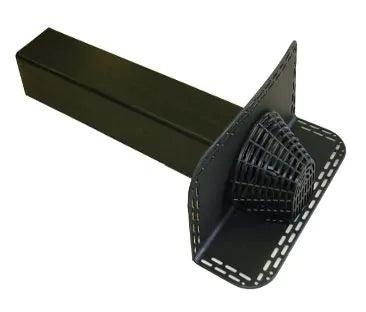
HORIZONTAL ANGLED ROOF DRAIN
A specialized drainage component designed to provide efficient water removal from flat or low-slope roofs. This drain is part of the ClassicBond roofing system, offering high-performance and reliable water management. Its angled design ensures proper water flow toward the drain, preventing water ponding and ensuring that the roof remains dry and protected from water damage. 100mm x 100mm x 500mm
Brand: CLASSICBOND
Category: Hardware > Building Materials > Roofing > Roof Flashings > Valley Flashings